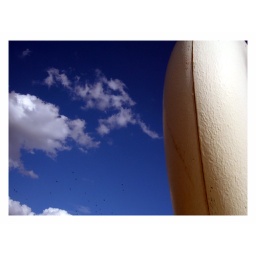
The sky is so blue. The water is so still. Birds in the sky. Love by my side